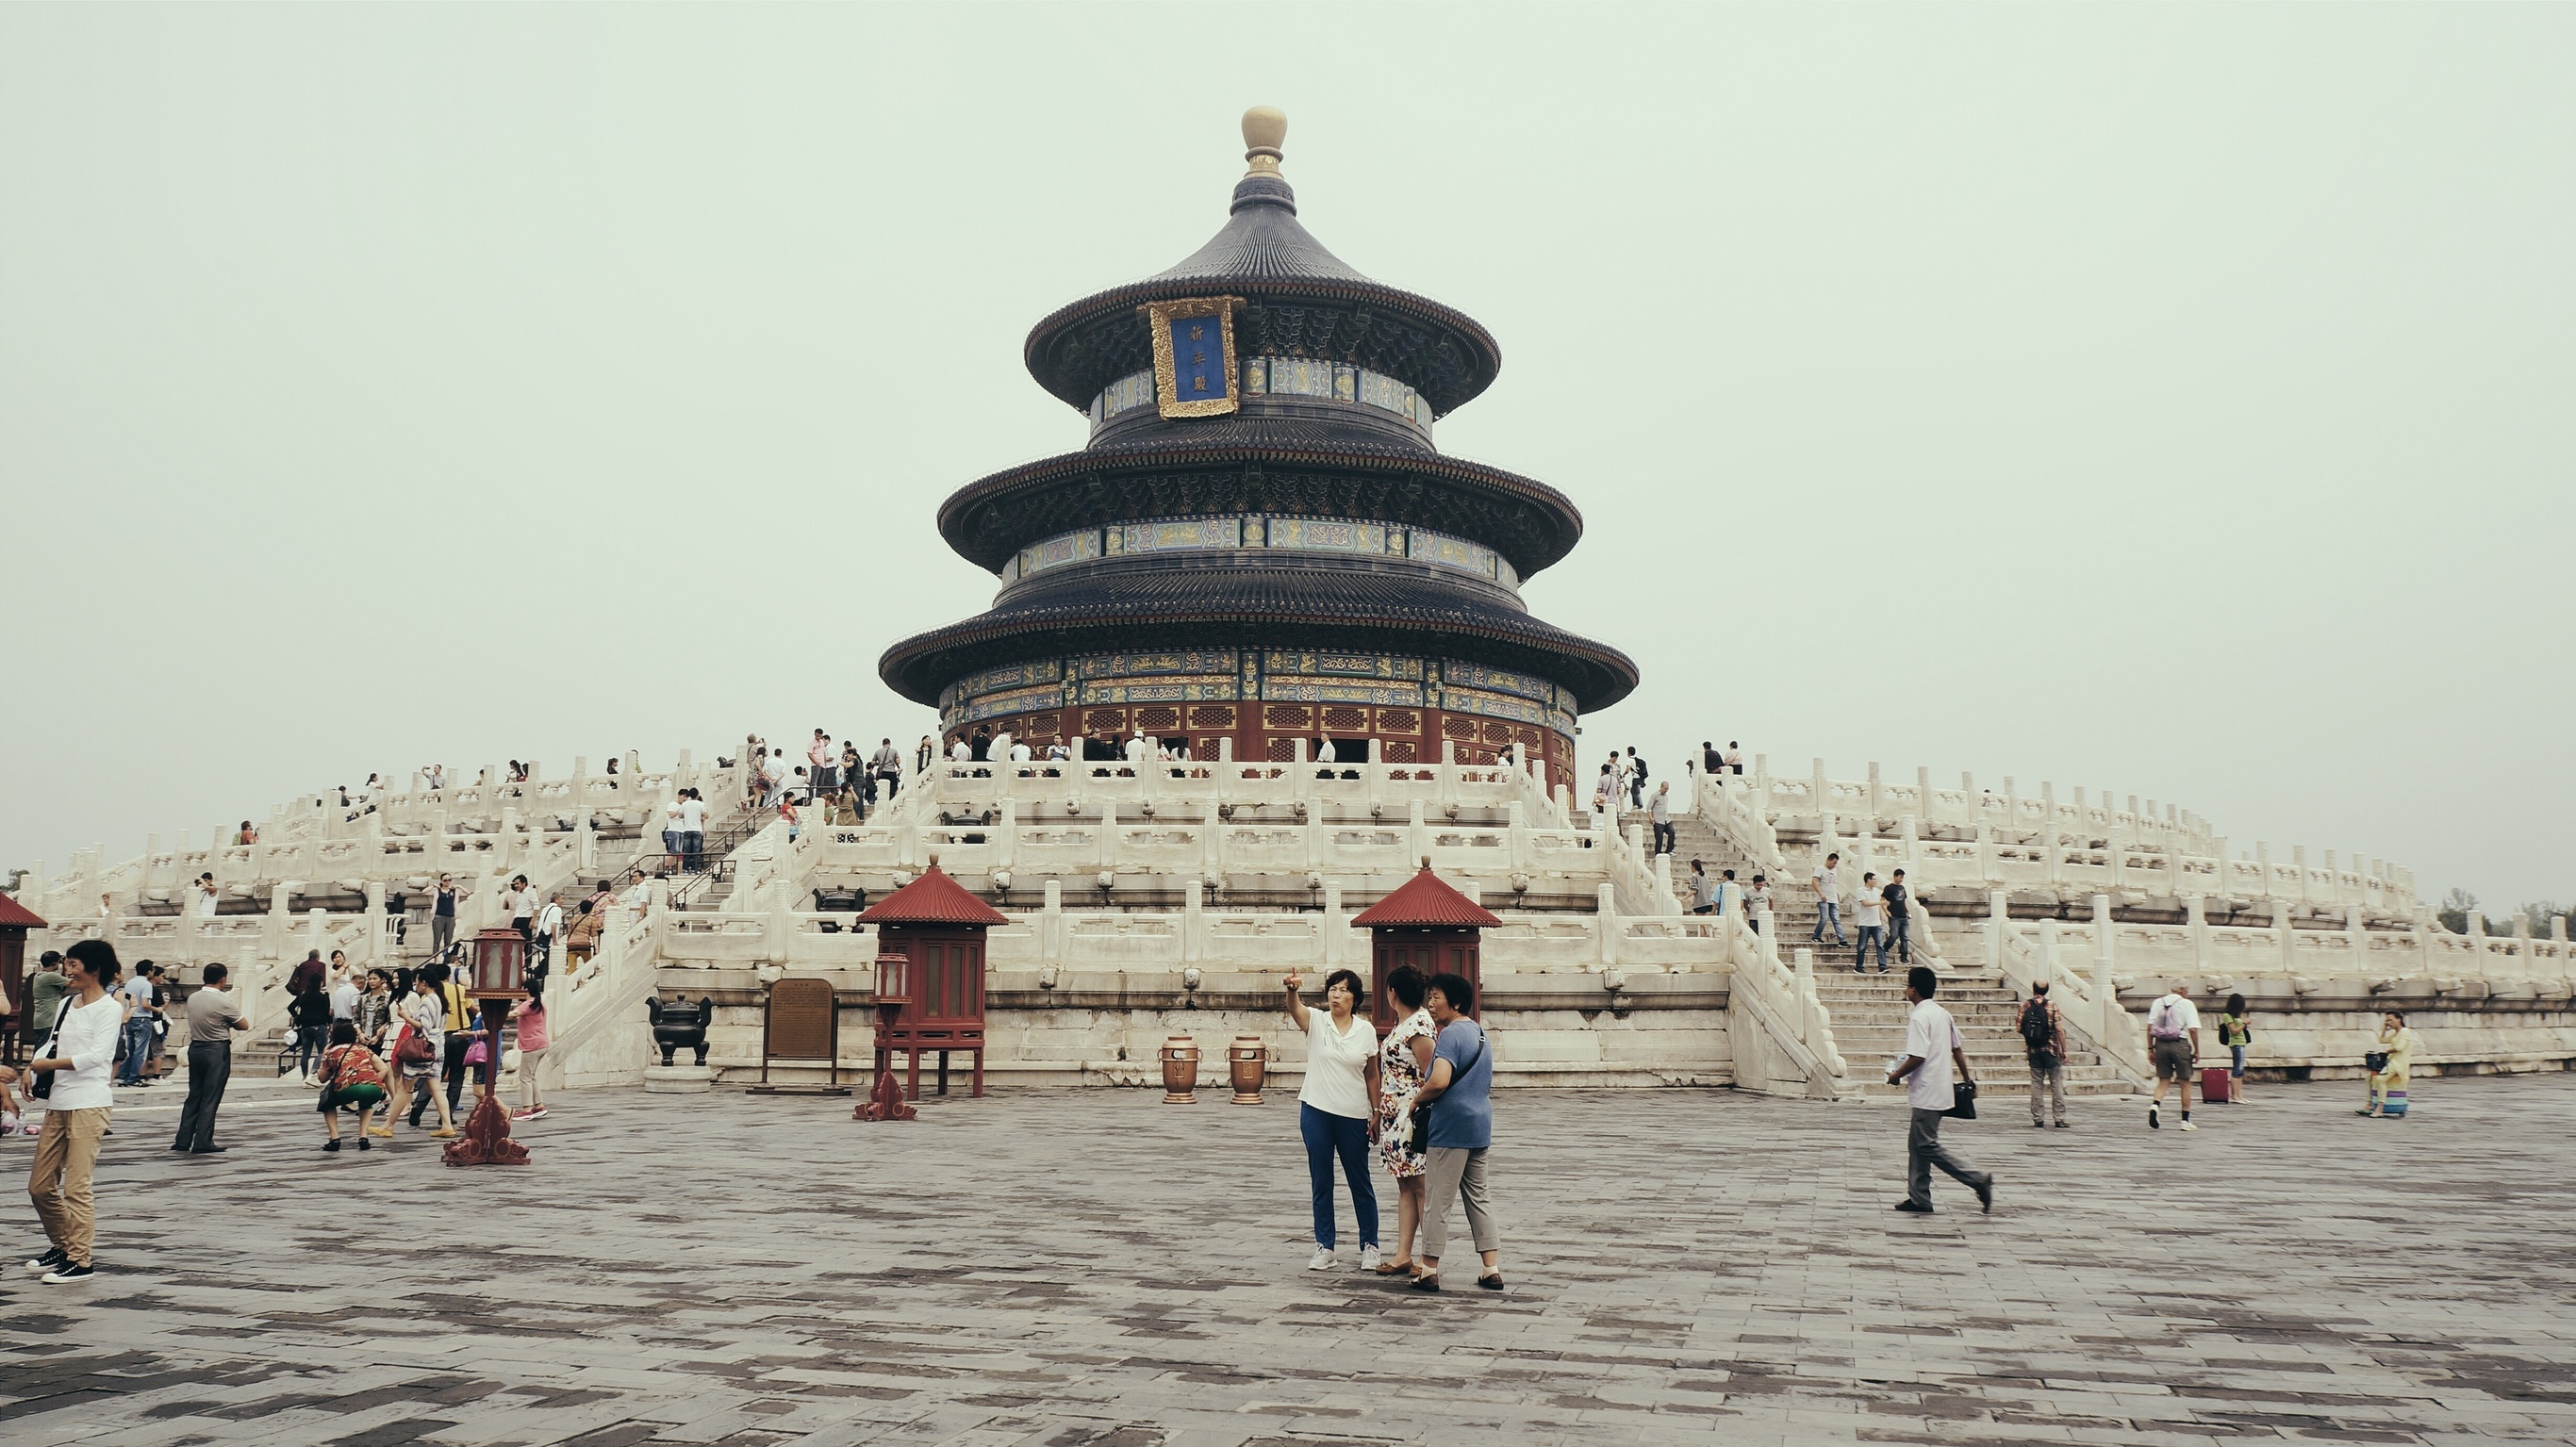
beach, sea, architecture, roof, building, travel, asian, tower, landmark, exterior, tourism, religious, temple, big, culture, famous, traditional, pagoda, hindu temple